Mt. Woods Cemetery

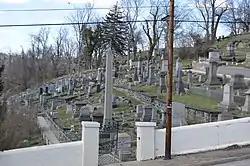
Graves in the southeastern sections

Mt. Woods Cemetery, also known as Mt. Wood Cemetery, Hebrew and Jewish Orthodox Cemetery and Eoff Street Temple Cemetery, is a historic rural cemetery located at Wheeling, Ohio County, West Virginia. It was listed on the National Register of Historic Places in 2013.